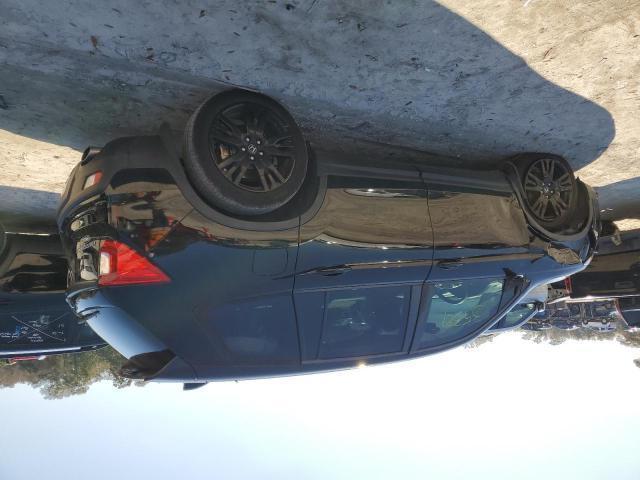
Aucun dommage détecté.
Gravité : aucun